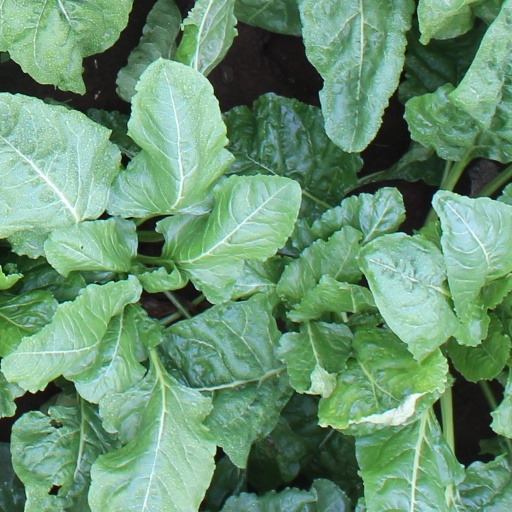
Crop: sugar beet